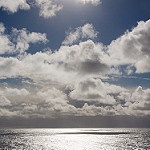
Label: sea